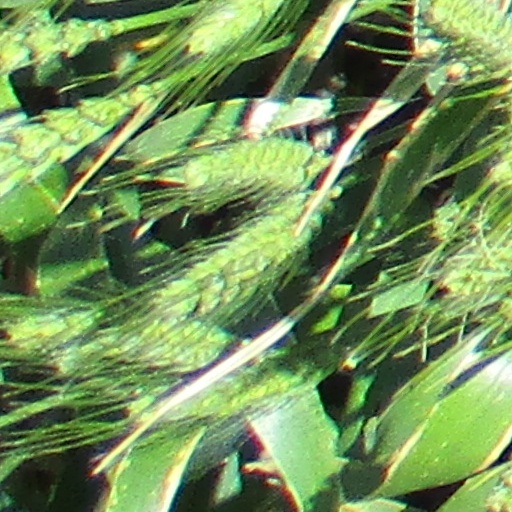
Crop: wheat